Cedar Point

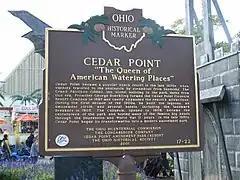
Historical marker erected in 2001

The Cedar Point Marina is located on the Sandusky Bay side of the peninsula, directly adjacent to the amusement park. It offers amenities geared toward boaters such as fuel docks and a floating pier. Other amenities include on-site restaurants and stores. Starting in 2016 the Jet Express started high-speed ferry service from downtown Sandusky to downtown Kelleys Island, and downtown Put-in-Bay on South Bass Island.